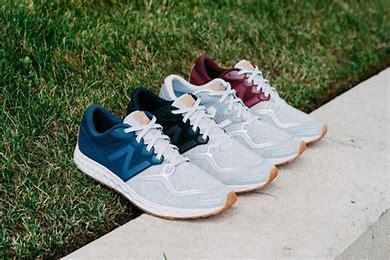
Brand: New
Model: Balance Lifestyle